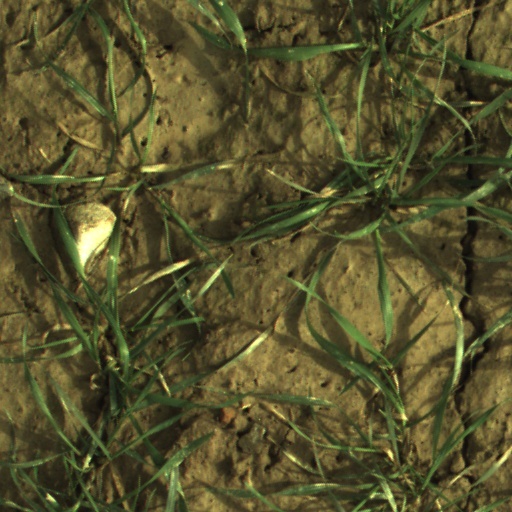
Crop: wheat